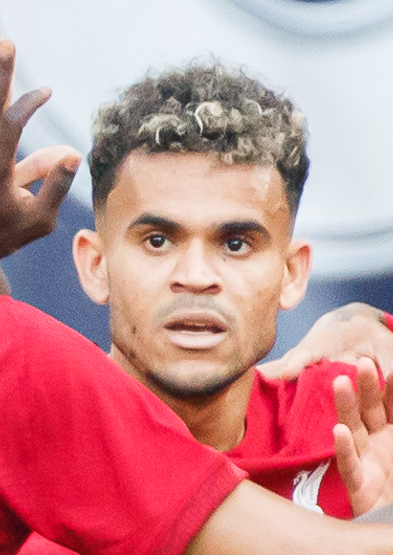
ลุยส์ ดิอัซ

| name = ลุยส์ ดิอัซ
| image = 2022-07-21 Fußball, Männer,Freundschaftsspiel, RB Leipzig - FC Liverpool 1DX 2067 by Stepro (Luis Diaz).jpg
| caption = ดิอัซขณะเล่นให้กับสโมสรฟุตบอลลิเวอร์พูล|ลิเวอร์พูลใน ค.ศ. 2022
| full_name = ลุยส์ เฟร์นันโด ดิอัซ มารูลันดา
| birth_place = Barrancas, La Guajira|บาร์รังกัส ประเทศโคลอมเบีย
| height = 1.78 เมตร
| position = กองกลาง#ปีกซ้าย|ปีกซ้าย
| currentclub = สโมสรฟุตบอลลิเวอร์พูล|ลิเวอร์พูล
| clubnumber = 7
| youthyears1 = 2014–2016
| youthclubs1 = Atlético Junior|อัตเลติโกฮูนิออร์
| years1 = 2016–2017
| clubs1 = Barranquilla F.C.|บาร์รังกิยา
| caps1 = 34
| goals1 = 3
| years2 = 2017–2019
| clubs2 = Atlético Junior|อัตเลติโกฮูนิออร์
| caps2 = 67
| goals2 = 15
| years3 = 2019–2022
| clubs3 = สโมสรฟุตบอลโปร์ตู|โปร์ตู
| caps3 = 77
| goals3 = 26
| years4 = 2022–
| clubs4 = สโมสรฟุตบอลลิเวอร์พูล|ลิเวอร์พูล
| caps4 = 72
| goals4 = 21
| nationalyears1 = 2017
| nationalteam1 = Colombia national under-20 football team|โคลอมเบีย อายุไม่เกิน 20 ปี
| nationalcaps1 = 5
| nationalgoals1 = 0
| nationalyears2 = 2018–
| nationalteam2 = ฟุตบอลทีมชาติโคลอมเบีย|โคลอมเบีย
| nationalcaps2 = 55
| nationalgoals2 = 14
| medaltemplates = MedalCountry|
ลุยส์ เฟร์นันโด ดิอัซ มารูลันดา (; เกิด 13 มกราคม ค.ศ. 1997) เป็นนักฟุตบอลชาวโคลอมเบีย ปัจจุบันเล่นในตำแหน่งปีกซ้ายในสโมสรฟุตบอลลิเวอร์พูล|ลิเวอร์พูล และ ฟุตบอลทีมชาติโคลอมเบีย|ทีมชาติโคลอมเบีย
ดิอัซเริ่มต้นอาชีพกับสโมสรBarranquilla F.C.|บาร์รังกิยาในลีกระดับสองของโคลอมเบีย ก่อนที่จะย้ายไปAtlético Junior|ยูนิออร์ ซึ่งเขาพาทีมชนะเลิศCategoría Primera A|กาเตโกริอาปริเมรา อา กับCopa Colombia|โกปาโกลอมเบียและSuperliga Colombiana|ซูเปร์ลิกาโกลอมเบียนาอย่างละหนึ่งสมัย ต่อมาใน ค.ศ. 2019 เขาได้ย้ายไปร่วมทีมสโมสรฟุตบอลโปร์ตู|โปร์ตูด้วยค่าตัว 7 ล้านยูโร เขาพาโปร์ตูชนะเลิซปรีไมราลีกา, Taça de Portugal|ตาซาดึปูร์ตูกัล และSupertaça Cândido de Oliveira|ซูแปร์ตาซากังดีดูดึออลีไวราอย่างละหนึ่งสมัย นอกจากนี้ เขายังเป็นส่วนหนึ่งของทีมชุดที่ชนะเลิศดับเบิลแชมป์ในประเทศเมื่อปี 2020
ดิอัซลงเล่นให้แก่ทีมชุดใหญ่ของฟุตบอลทีมชาติโคลอมเบีย|โคลอมเบียเป็นครั้งแรกในปี 2018 เขาได้ลงเล่นในระดับชาติมากกว่า 30 นัด และมีส่วนช่วยให้ทีมจบอันดับที่ 3 ในโกปาอาเมริกา 2021 ซึ่งเขาได้รับรางวัลรองเท้าทองคำในฐานะผู้ทำประตูสูงสุดในรายการ ร่วมกับลิโอเนล เมสซิ ของฟุตบอลทีมชาติอาร์เจนตินา|อาร์เจนตินา
ในวันที่ 29 ตุลาคม ค.ศ. 2023 พ่อแม่ของดิอัซได้ถูกลักพาตัวในประเทศบ้านเกิดของเขา ( โคลอมเบีย )
ตามรายงานจากสื่อท้องถิ่นบอกว่า พ่อและแม่ของ ลุยส์ ดิอัซ ถูกคนร้ายดักหน้ารถในเมือง บาร์รานคาส ลา กัวจิร่า ซึ่งเป็นที่ที่ดาวเตะ "หงส์แดง" เติบโตขึ้นมา
คนร้ายได้ลักพาตัวพ่อและแม่ของเขาขึ้นรถตู้ แล้วหลบหนีออกจากที่เกิดเหตุ
ซึ่งมีรายงานว่าเจ้าหน้าที่ตำรวจได้ช่วยแม่ของดิอัซปลอดภัยจากเหตุการณ์ลักพาตัวแล้ว ส่วนคุณพ่อของเขายังต้องคงติดตามความคืบหน้าต่อไป
และเป็นสาเหตุที่ดิอัซไม่ได้มีชื่อตัวจริงและตัวสำรองในวันที่ ลิเวอร์พูล ปะทะ นอตติ้งแฮมฟอเรสต์ในพรีเมียร์ลีกอีกด้วย
== สโมสรอาชีพ ==
=== โปร์ตู ===
=== ลิเวอร์พูล ===
ในวันที่ 19 กุมภาพันธ์ ค.ศ. 2022 ดิอัซทำประตูแรกในสีเสื้อของลิเวอร์พูล ในนัดที่ ลิเวอร์พูล เปิดสนามแอนฟีลด์เอาชนะ สโมสรฟุตบอลนอริชซิตี|นอริชซิตี 3-1 Match Report: ลิเวอร์พูลกลับมาชนะนอริช ซิตี้ ที่แอนฟิลด์ ต่อมา ในวันที่ 27 กุมภาพันธ์ ค.ศ. 2022 อีเอฟแอลคัพ 2022 นัดชิงชนะเลิศ ลิเวอร์พูล เจอกับ สโมสรฟุตบอลเชลซี|เชลซี ที่สนามกีฬาเวมบลีย์ สุดท้าย ลิเวอร์พูล เอาชนะ เชลซี ในการดวลจุดโทษ 11-10 ช่วยให้ ลิเวอร์พูล คว้าแชมป์อีเอฟแอลคัพ สมัยที่ 9 ได้สำเร็จ Match Report: ลิเวอร์พูลดวลจุดโทษชนะเชลซีคว้าแชมป์คาราบาว คัพ ต่อมา ในวันที่ 12 มีนาคม ค.ศ. 2022 ดิอัซทำประตูที่ 2 ในพรีเมียร์ลีก ในนัดที่ ลิเวอร์พูล เอาชนะ สโมสรฟุตบอลไบรตันแอนด์โฮฟอัลเบียน|ไบรตันแอนด์โฮฟอัลเบียน ที่สนามกีฬาฟัลเมอร์ 2-0 Match Report: ลิเวอร์พูลบุกไปคว้าสามแต้มที่ไบรท์ตัน ต่อมา ในวันที่ 5 เมษายน ค.ศ. 2022 ยูฟ่าแชมเปียนส์ลีก ฤดูกาล 2021–22 รอบ 8 ทีมสุดท้าย นัดแรก ดิอัซทำประตูแรกในยูฟ่าแชมเปียนส์ลีก ในชุดของลิเวอร์พูล ในนัดที่ ลิเวอร์พูล เอาชนะ สปอร์ลิชบัวอีไบฟีกา|เบนฟิกา จากโปรตุเกส 3-1 Match Report: ลิเวอร์พูลเก็บชัยชนะในการเยือนเบนฟิก้าในชปล. ต่อมา ในวันที่ 19 เมษายน ค.ศ. 2022 ดิอัซทำประตูที่ 3 ในพรีเมียร์ลีก ในนัดที่ ลิเวอร์พูล เปิดสนามแอนฟีลด์เอาชนะ สโมสรฟุตบอลแมนเชสเตอร์ยูไนเต็ด|แมนเชสเตอร์ยูไนเต็ด 4-0 Match Report: ลิเวอร์พูลเปิดแอนฟิลด์ถล่มแมนฯ ยูไนเต็ด 4-0 ต่อมา ในวันที่ 3 พฤษภาคม ค.ศ. 2022 ยูฟ่าแชมเปียนส์ลีก รอบรองชนะเลิศ นัดที่สอง ดิอัซทำประตูที่ 2 ในยูฟ่าแชมเปียนส์ลีก ในนัดที่ ลิเวอร์พูล เอาชนะ สโมสรฟุตบอลบิยาร์เรอัล|บิยาร์เรอัล จากสเปน 3-2 รวมผลสองนัด ลิเวอร์พูล เอาชนะ บิยาร์เรอัล 5-2 ช่วยให้ ลิเวอร์พูล ผ่านเข้ารอบชิงชนะเลิศ ยูฟ่าแชมเปียนส์ลีกได้สำเร็จ Match Report: ลิเวอร์พูลเข้ารอบชิงชนะเลิศ แชมเปียนส์ลีก ต่อมา ในวันที่ 7 พฤษภาคม ค.ศ. 2022 ดิอัซทำประตูที่ 4 ในพรีเมียร์ลีก ในนัดที่ ลิเวอร์พูล เปิดสนามแอนฟีลด์เสมอกับ สโมสรฟุตบอลทอตนัมฮอตสเปอร์|ทอตนัมฮอตสเปอร์ 1-1
ในวันที่ 14 พฤษภาคม ค.ศ. 2022 เอฟเอคัพ รอบชิงชนะเลิศ 2022 ลิเวอร์พูล เจอกับ เชลซี ที่สนามกีฬาเวมบลีย์ สุดท้าย ลิเวอร์พูล เอาชนะ เชลซี ในการดวลจุดโทษ 6-5 ช่วยให้ ลิเวอร์พูล คว้าแชมป์เอฟเอคัพ สมัยที่ 8 ได้สำเร็จ Match Report: ลิเวอร์พูลดวลจุดโทษชนะเชลซีคว้าแชมป์เอฟเอ คัพ ต่อมา ในวันที่ 22 พฤษภาคม ค.ศ. 2022 พรีเมียร์ลีก นัดปิดฤดูกาล ลิเวอร์พูล เปิดสนามแอนฟีลด์เจอกับ สโมสรฟุตบอลวุลเวอร์แฮมป์ตันวอนเดอเรอส์|วุลเวอร์แฮมป์ตันวอนเดอเรอส์ เป็นนัดตัดสินแชมป์พรีเมียร์ลีกระหว่าง ลิเวอร์พูล กับ แมนเชสเตอร์ซิตี ในนัดนี้ ลิเวอร์พูล จะต้องชนะ วุลเวอร์แฮมป์ตันวอนเดอเรอส์ และต้องลุ้นให้ แมนเชสเตอร์ซิตี ไม่ชนะ สโมสรฟุตบอลแอสตันวิลลา|แอสตันวิลลา ด้วย ลิเวอร์พูล ก็จะได้แชมป์พรีเมียร์ลีก โดย ลิเวอร์พูล เอาชนะ วุลเวอร์แฮมป์ตันวอนเดอเรอส์ 3-1 แต่สุดท้าย แมนเชสเตอร์ซิตี เอาชนะ แอสตันวิลลา 3-2 ทำให้ ลิเวอร์พูล พลาดโอกาสคว้าแชมป์พรีเมียร์ลีก อย่างน่าเสียดาย Match Report: ลิเวอร์พูลชนะวูล์ฟส์ในเกมสุดท้ายที่แอนฟิลด์
ในวันที่ 30 กรกฎาคม ค.ศ. 2022 เอฟเอคอมมิวนิตีชีลด์ 2022 ลิเวอร์พูล เจอกับ แมนเชสเตอร์ซิตี ที่คิงเพาเวอร์สเตเดียม สุดท้าย ลิเวอร์พูล เอาชนะ แมนเชสเตอร์ซิตี 3-1 ช่วยให้ ลิเวอร์พูล คว้าแชมป์คอมมิวนิตีชีลด์ สมัยที่ 16 ได้สำเร็จ Match Report: ลิเวอร์พูลชนะแมนฯ ซิตี้ คว้าแชมป์คอมมิวนิตี้ ชิลด์ ต่อมา ในวันที่ 15 สิงหาคม ค.ศ. 2022 ดิอัซทำประตูแรกในพรีเมียร์ลีก ฤดูกาล 2022–23 นัดที่ ลิเวอร์พูล เปิดสนามแอนฟีลด์เสมอกับ สโมสรฟุตบอลคริสตัลพาเลซ|คริสตัลพาเลซ 1-1 ต่อมา ในวันที่ 30 เมษายน ค.ศ. 2023 ดิอัซทำประตูที่ 4 ในพรีเมียร์ลีก ในนัดที่ ลิเวอร์พูล เปิดสนามแอนฟีลด์เอาชนะ ทอตนัมฮอตสเปอร์ 4-3 Match Report: โชต้ายิงนาทีสุดท้ายให้ลิเวอร์พูลชนะสเปอร์ส
ในวันที่ 19 สิงหาคม ค.ศ. 2023 ดิอัซทำประตูที่ 2 ในพรีเมียร์ลีก ในนัดที่ ลิเวอร์พูล เปิดสนามแอนฟีลด์เอาชนะ สโมสรฟุตบอลบอร์นมัท|บอร์นมัท 3-1 Match Report: ลิเวอร์พูลประเดิมสามแต้มที่แอนฟิลด์ ต่อมา ในวันที่ 21 กันยายน ค.ศ. 2023 ยูฟ่ายูโรปาลีก ฤดูกาล 2023–24 รอบแบ่งกลุ่ม กลุ่ม E ดิอัซทำประตู ในนัดที่ ลิเวอร์พูล เอาชนะ ลัสค์ 3-1 Match Report: ลิเวอร์พูลพลิกเกมคว้าชัยในนัดแรกยูโรปา ลีก ต่อมา ในวันที่ 30 พฤศจิกายน ค.ศ. 2023 ยูฟ่ายูโรปาลีก รอบแบ่งกลุ่ม กลุ่ม E ดิอัซทำประตู ในนัดที่ ลิเวอร์พูล เปิดสนามแอนฟีลด์เอาชนะ ลัสค์ 4-0 Match Report: ลิเวอร์พูลเปิดบ้านเอาชนะบลาสค์ ลินซ์ 4-0
ในวันที่ 7 มกราคม ค.ศ. 2024 เอฟเอคัพ ฤดูกาล 2023–24|เอฟเอคัพ รอบ 3 ดิอัซทำประตูในนัดที่ ลิเวอร์พูล เอาชนะ สโมสรฟุตบอลอาร์เซนอล|อาร์เซนอล ที่เอมิเรตส์สเตเดียม 2-0 ช่วยให้ ลิเวอร์พูล ผ่านเข้ารอบ 4 เอฟเอคัพ ได้สำเร็จ Match Report: ลิเวอร์พูลชนะอาร์เซนอล 2-0 (เอฟเอ คัพ) ต่อมา ในวันที่ 24 มกราคม ค.ศ. 2024 อีเอฟแอลคัพ ฤดูกาล 2023–24|ฟุตบอลลีกคัพ รอบรองชนะเลิศ นัดที่สอง ดิอัซยิงประตู ในนัดที่ ลิเวอร์พูล เสมอกับ สโมสรฟุตบอลฟูลัม|ฟูลัม 1-1 ที่เครเวนคอตทิจ 1-1 รวมผลสองนัด ลิเวอร์พูล เอาชนะ ฟูลัม 3-2 ช่วยให้ ลิเวอร์พูล ผ่านเข้ารอบชิงชนะเลิศ ฟุตบอลลีกคัพ ได้สำเร็จ Match Report: ลิเวอร์พูลเสมอฟูแล่ม 1-1 ผ่านเข้ารอบชิงชนะเลิศคาราบาว คัพ ต่อมา ในวันที่ 31 มกราคม ค.ศ. 2024 ดิอัซทำประตูที่ 4 ในพรีเมียร์ลีก ในนัดที่ ลิเวอร์พูล เปิดสนามแอนฟีลด์เอาชนะ เชลซี 4-1 Match Report: ลิเวอร์พูลถล่มเชลซี 4-1 ที่แอนฟิลด์ ต่อมา ในวันที่ 10 กุมภาพันธ์ ค.ศ. 2024 ดิอัซทำประตูที่ 5 ในพรีเมียร์ลีก ในนัดที่ ลิเวอร์พูล เปิดสนามแอนฟีลด์เอาชนะ สโมสรฟุตบอลเบิร์นลีย์|เบิร์นลีย์ 3-1 Match Report: ลิเวอร์พูลเก็บสามแต้มเหนือเบิร์นลีย์ ต่อมา ในวันที่ 21 กุมภาพันธ์ ค.ศ. 2024 ดิอัซทำประตูที่ 6 ในพรีเมียร์ลีก ในนัดที่ ลิเวอร์พูล เปิดสนามแอนฟีลด์เอาชนะ สโมสรฟุตบอลลูตันทาวน์|ลูตันทาวน์ 4-1 Match Report: ลิเวอร์พูล เอาชนะ ลูตัน ทาวน์ในการแข่งขันพรีเมียร์ลีก ต่อมา ในวันที่ 7 มีนาคม ค.ศ. 2024 ยูฟ่ายูโรปาลีก รอบ 16 ทีมสุดท้าย นัดแรก ดิอัซทำประตู ในนัดที่ ลิเวอร์พูล เอาชนะ สปาร์ตาปราฮา 5-1 Match Report: ลิเวอร์พูล เอาชนะ สปาร์ต้า ปราก ไปด้วยสกอร์ 5-1 (ยูโรปาลีก รอบ 16 ทีมสุดท้าย) ต่อมา ในวันที่ 31 มีนาคม ค.ศ. 2024 ดิอัซทำประตูที่ 7 ในพรีเมียร์ลีก ในนัดที่ ลิเวอร์พูล เปิดสนามแอนฟีลด์เอาชนะ ไบรตันแอนด์โฮฟอัลเบียน 2-1 Match Report: ลิเวอร์พูลพลิกกลับมาชนะไบรท์ตัน
ในวันที่ 25 สิงหาคม ค.ศ. 2024 ดิอัซทำประตูแรกในพรีเมียร์ลีก ฤดูกาล 2024–25 นัดที่ ลิเวอร์พูล เปิดสนามแอนฟีลด์เอาชนะ สโมสรฟุตบอลเบรนต์ฟอร์ด|เบรนต์ฟอร์ด 2-0 MATCH REPORTGoals from Luis Diaz and Mo Salah see Liverpool beat Brentford 2-0 at Anfield ต่อมา ในวันที่ 1 กันยายน ค.ศ. 2024 ดิอัซยิง 2 ประตู ในนัดที่ ลิเวอร์พูล เอาชนะ แมนเชสเตอร์ยูไนเต็ด ที่โอลด์แทรฟฟอร์ด 3-0 MATCH REPORTLiverpool continue perfect start with dominant 3-0 win at Old Trafford ต่อมา ในวันที่ 21 กันยายน ค.ศ. 2024 ดิอัซยิง 2 ประตู ในนัดที่ ลิเวอร์พูล เปิดสนามแอนฟีลด์เอาชนะ บอร์นมัท 3-0 MATCH REPORTLuis Diaz double and Darwin Nunez goal see Liverpool beat Bournemouth
== สถิติอาชีพ ==
=== สโมสร ===
=== ทีมชาติ ===
== เกียรติประวัติ ==
ยูนิออร์
* Categoría Primera A|กาเตโกริอาปริเมรา อา: 2018–II, 2019–I
* Copa Colombia|โกปาโกลอมเบีย: 2017
* Superliga Colombiana|ซูเปร์ลิกาโกลอมเบียนา: 2019
โปร์ตู
* ปรีไมราลีกา: 2019–20, 2021–22
* Taça de Portugal|ตาซาดึปูร์ตูกัล: 2019–20, 2021–22
* Supertaça Cândido de Oliveira|ซูแปร์ตาซากังดีดูดึออลีไวรา: 2020
ลิเวอร์พูล
* เอฟเอคัพ: เอฟเอคัพ ฤดูกาล 2021–22|2021–22
* อีเอฟแอลคัพ: อีเอฟแอลคัพ ฤดูกาล 2021–22|2021–22, อีเอฟแอลคัพ ฤดูกาล 2023–24|2023–2024
* เอฟเอคอมมิวนิตีชีลด์: เอฟเอคอมมิวนิตีชีลด์ 2022|2022
รางวัลส่วนตัว
* รองเท้าทองคำ โกปาอาเมริกา: โกปาอาเมริกา 2021|2021
* ทีมยอดเยี่ยมในโกปาอาเมริกา: 2021
* ผู้เล่นหน้าใหม่แห่งโกปาอาเมริกา: 2021
* ผู้เล่นยอดเยี่ยมประจำเดือนของปรีไมราลีกา: ตุลาคม/พฤศจิกายน 2021
* กองหน้ายอดเยี่ยมประจำเดือนของปรีไมราลีกา: ตุลาคม/พฤศจิกายน 2021, ธันวาคม 2021
* ประตูยอดเยี่ยมประจำเดือนของปรีไมราลีกา: 2020–21 Primeira Liga#Monthly awards|พฤศจิกายน 2020, ตุลาคม/พฤศจิกายน 2021
* รางวัลผู้เล่นใสสะอาดของปรีไมราลีกา: 2020–21
== อ้างอิง ==
== แหล่งข้อมูลอื่น ==
* Profile at the Liverpool F.C. website
*
Navboxes
| title = รางวัล
| bg = gold
| fg = navy
Navboxes colour
| title = ทีมชาติโคลอมเบีย
| bg = #FCD116
| fg = #003893
| bordercolor = #CE1126
หมวดหมู่:นักฟุตบอลชาวโคลอมเบีย
หมวดหมู่:นักฟุตบอลทีมชาติโคลอมเบีย
หมวดหมู่:ปีกฟุตบอล
หมวดหมู่:ผู้เล่นในปรีไมราลีกา
หมวดหมู่:ผู้เล่นสโมสรฟุตบอลโปร์ตู
หมวดหมู่:ผู้เล่นในโกปาอาเมริกา 2019
หมวดหมู่:ผู้เล่นในโกปาอาเมริกา 2021
หมวดหมู่:ผู้เล่นในพรีเมียร์ลีก
หมวดหมู่:ผู้เล่นสโมสรฟุตบอลลิเวอร์พูล
หมวดหมู่:บุคคลจากจังหวัดลากัวฮิรา